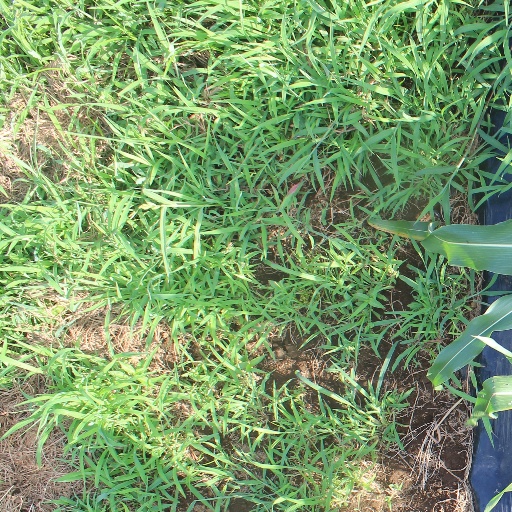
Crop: sorghum